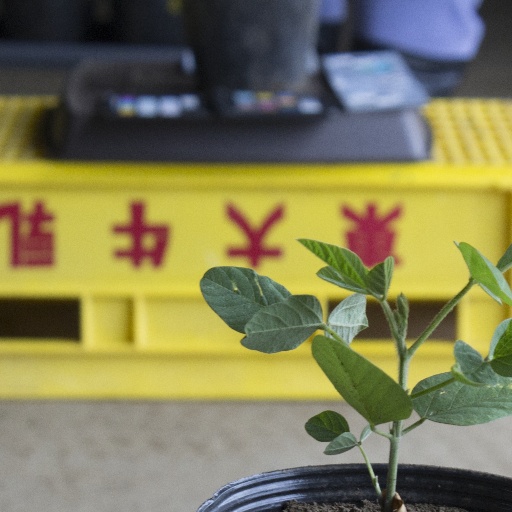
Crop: soybean